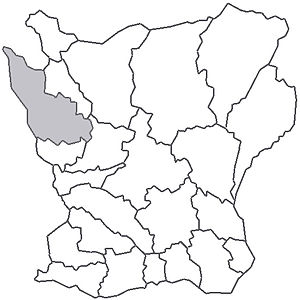
Luggude herred
Luggude Herreds beliggenhed i Skåne
Luggude herred var et herred beliggende i Helsingborg len i det nordvestlige Skåne.